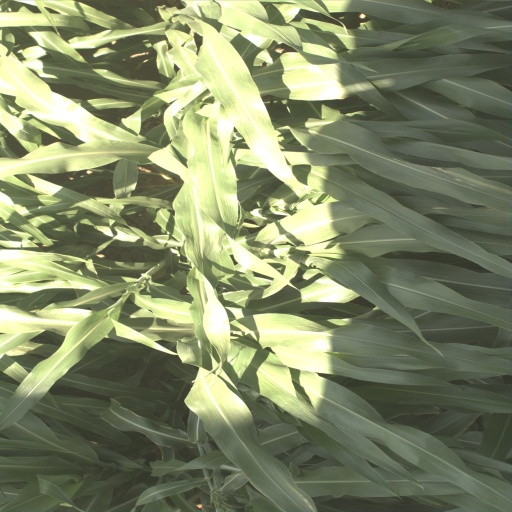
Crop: sorghum